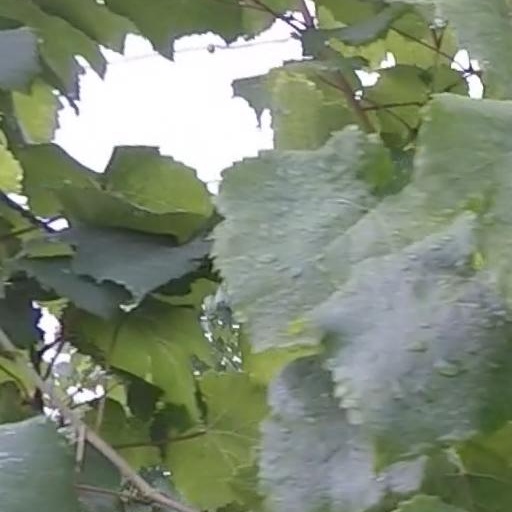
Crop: grape